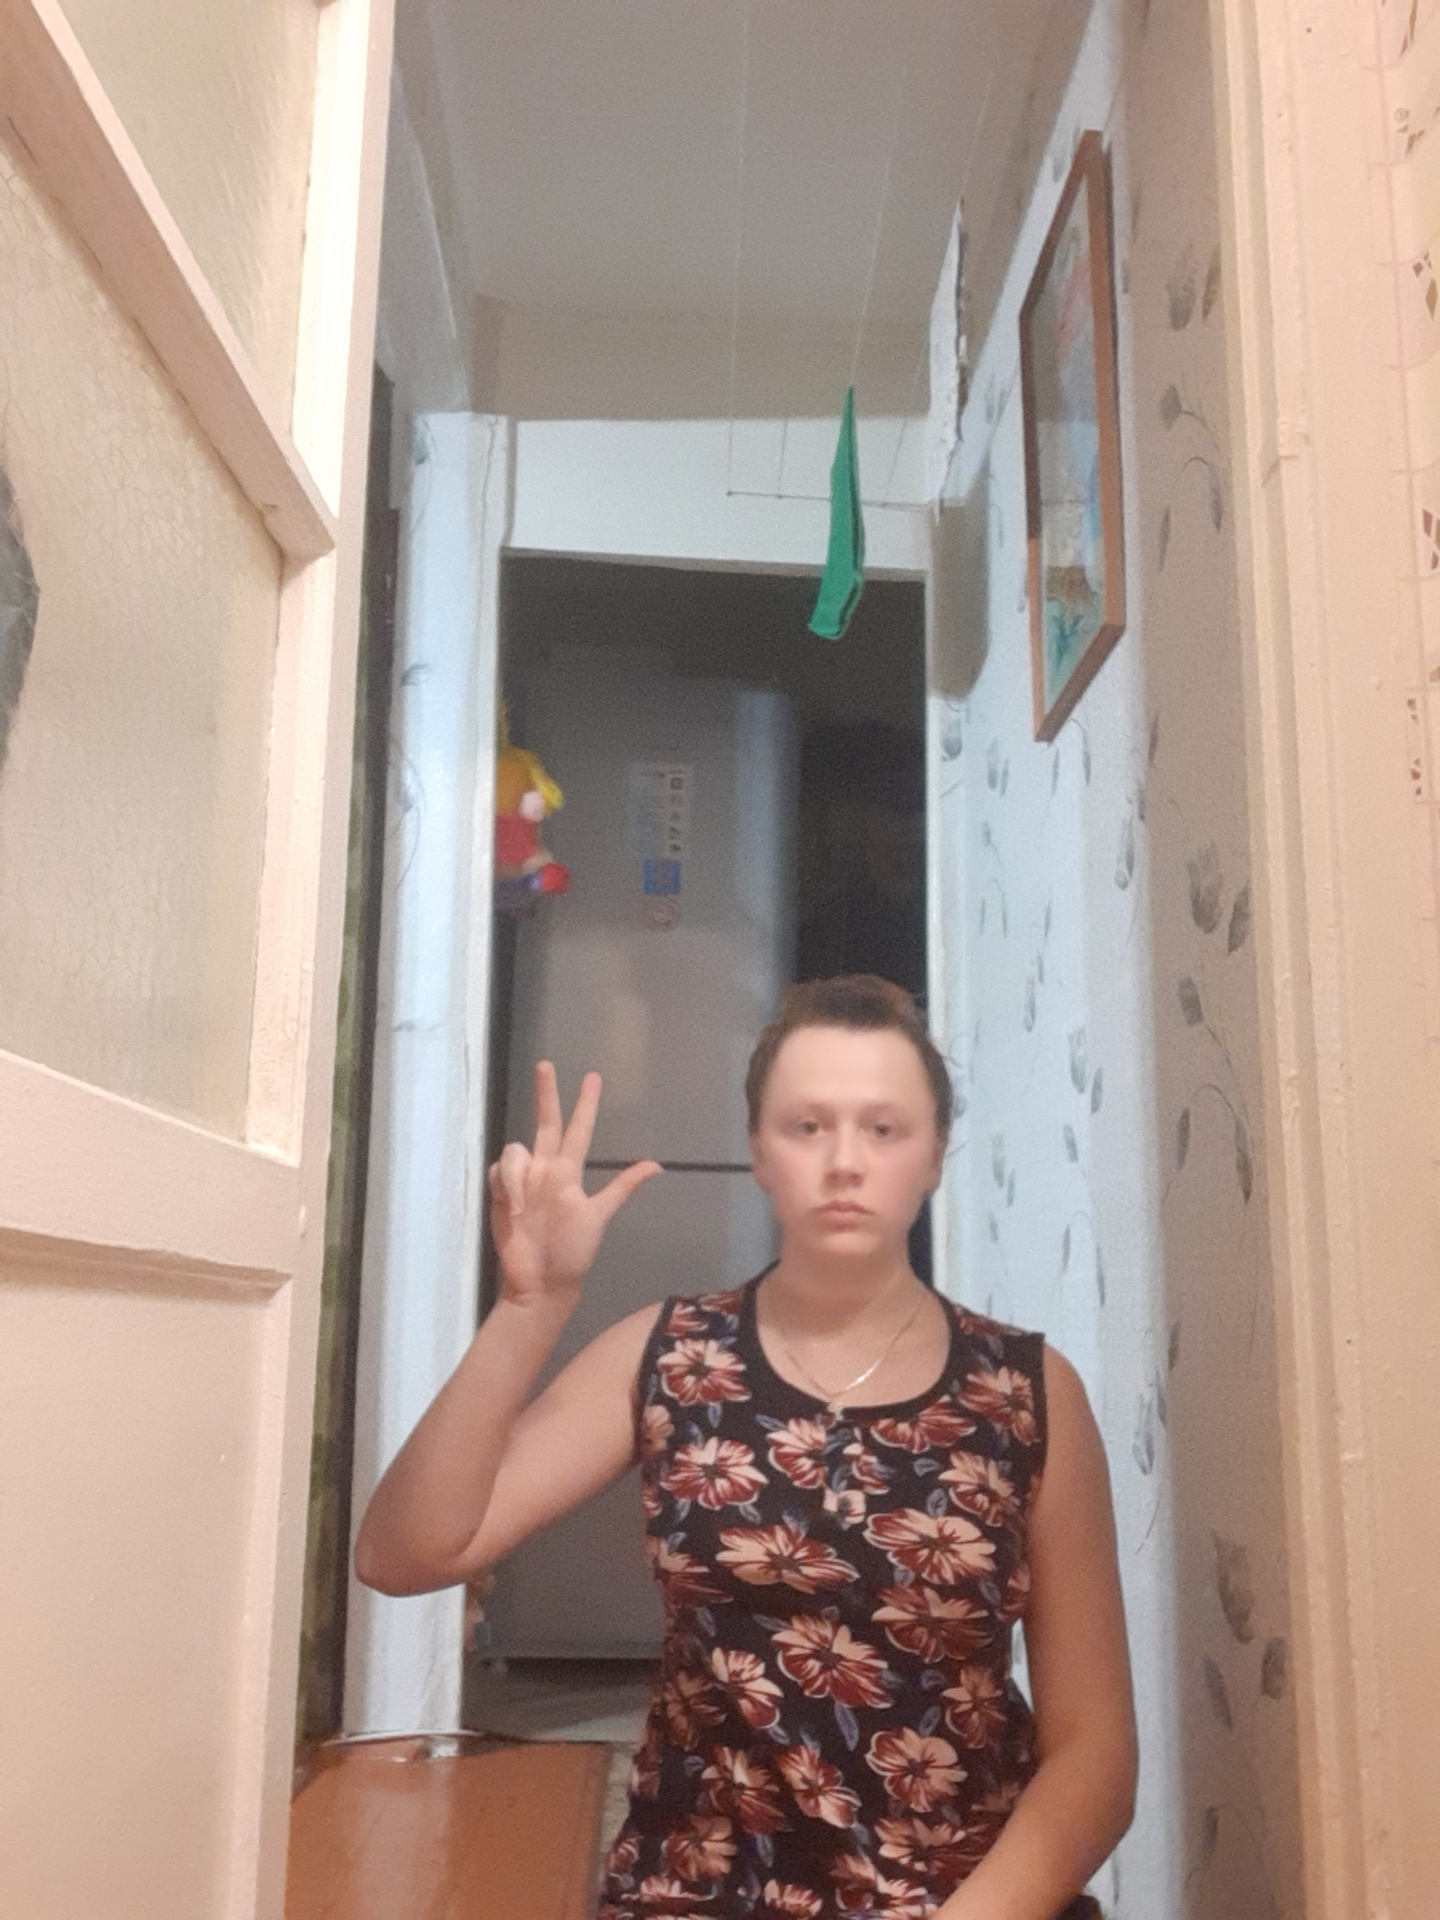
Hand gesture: three2